Roosevelt–Rondon Scientific Expedition

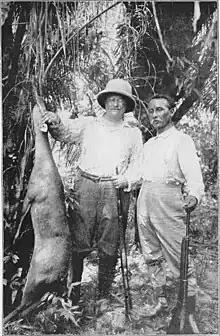
Roosevelt and Rondon with bush deer

After losing a bid for a third presidential term in the 1912 election, Roosevelt had originally planned to go on a speaking tour of Argentina and Brazil, followed by a cruise of the Amazon River organized by his friend Father John Augustine Zahm. Instead, the government of Brazil suggested that Roosevelt accompany famous Brazilian explorer Cândido Rondon on his exploration of the previously unknown River of Doubt, the headwaters of which had only recently been discovered. Roosevelt, seeking adventure and challenge after his recent electoral defeat, agreed. Kermit Roosevelt, Theodore's son, had recently become engaged and did not plan on joining the expedition but did on the insistence of his mother Edith Roosevelt, in order to protect his father. The expedition started in Cáceres, a small town on the Paraguay River, in December 1913. They traveled to Tapirapuã, where Rondon had previously discovered the headwaters of the River of Doubt. From Tapirapuã, the expedition traveled northwest, through dense forests and then later through the plains on top of the Parecis plateau. They reached the River of Doubt on February 27, 1914. At this point, due to a lack of food supplies, the Expedition split up, with part of the Expedition, including Father Zahm and expedition quartermaster Anthony Fiala, following the Ji-Paraná River to the Madeira River. The remaining party – the Roosevelts, Colonel Rondon, American naturalist George Kruck Cherrie, and 15 Brazilian porters ("camaradas") – then started down the River of Doubt.